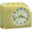
Label: clock